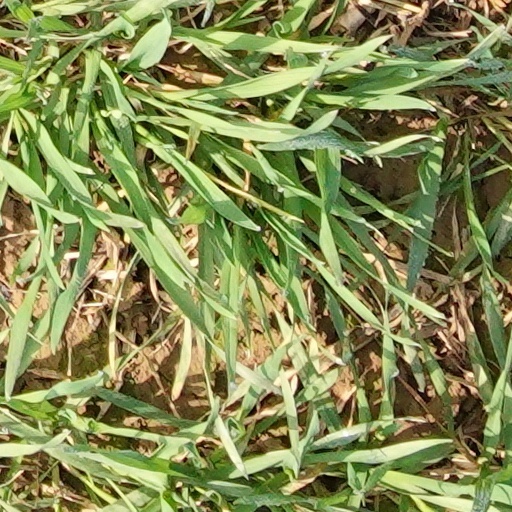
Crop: wheat